Mykola Tseluiko

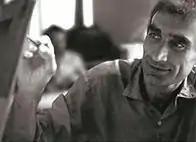
Tseluiko at work

Mykola Ivanovych Tseluiko (also 'Tseluyko'; 3 July 1937, Slatyne – 31 October 2007, Kherson) was a Ukrainian painter and textile artist.